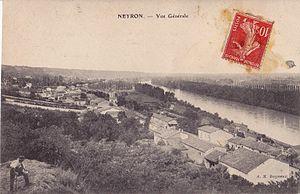
Neyron est une commune française de 2 467 habitants au dernier recensement de 2017, située dans le département de l'Ain en région Auvergne-Rhône-Alpes, à environ 11 km de Lyon. Elle appartient à la région naturelle de la Côtière et elle fait partie de l'unité urbaine de Lyon.